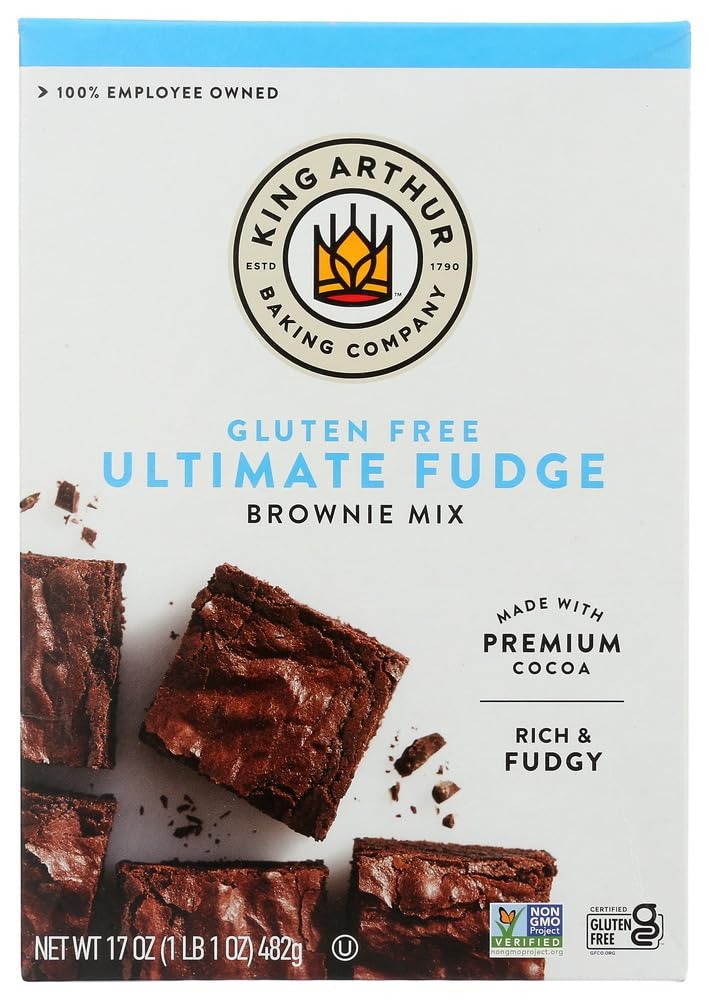
Item Name: KING ARTHUR MIX BROWNIE GF 17OZ
Bullet Point 1: Arthurs organic flour, and feel good about protecting the earth! A certified organic all purpose flour
Bullet Point 2: Best quality product
Bullet Point 3: Gluten-free and Non-GMO, Effervesce combines Authenticity with Elegance and Prestige
Value: 17.0
Unit: Ounce

Price: 6.325